Initial point

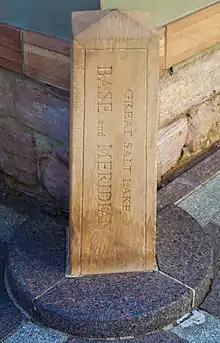
Initial point marker for Utah, located at the southeast corner of Temple Square in Salt Lake City.

A principal meridian and base line are usually established based on a preselected initial point, often some distinct geographical feature. As an example, the first established initial point in California was the Mount Diablo meridian. It was chosen because the summit of Mount Diablo could be seen for many miles around and could be referenced for surveys.